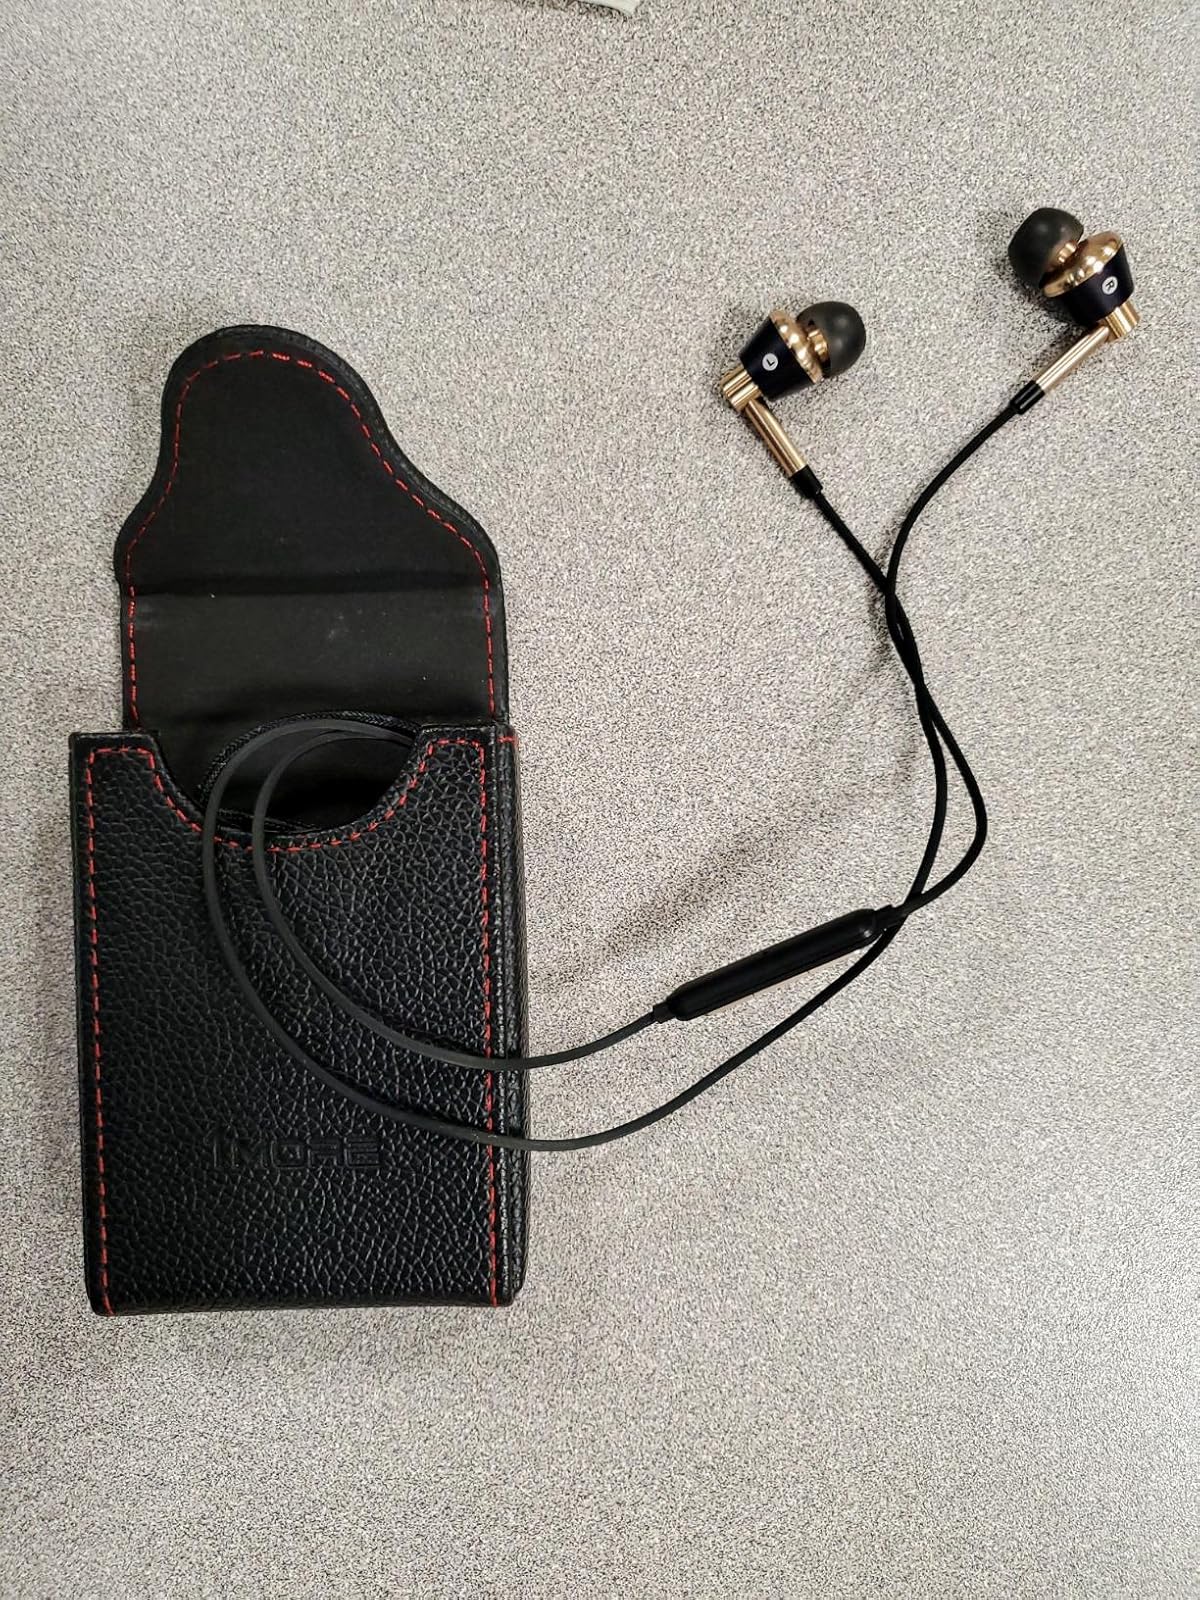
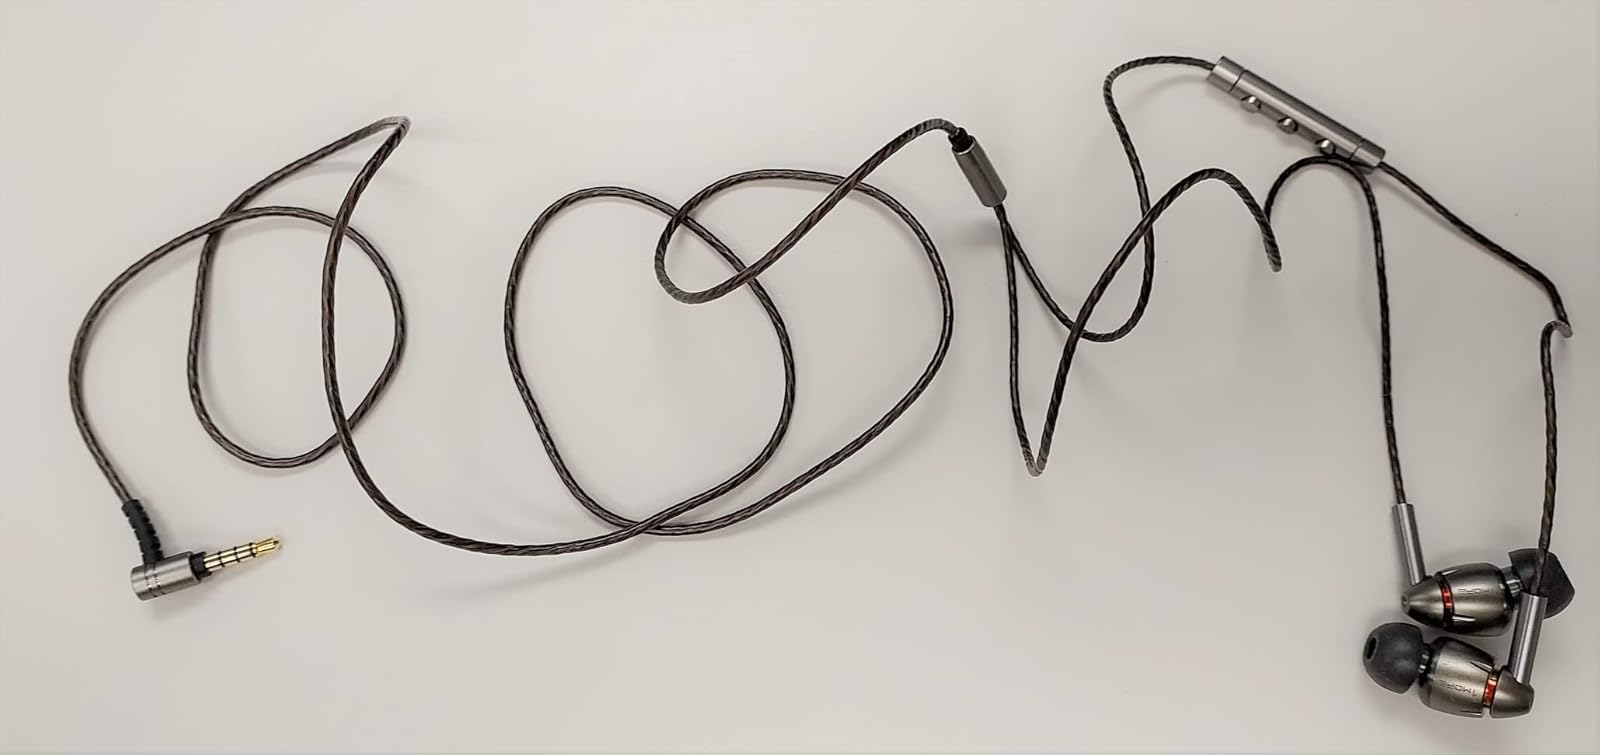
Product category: headphones
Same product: no